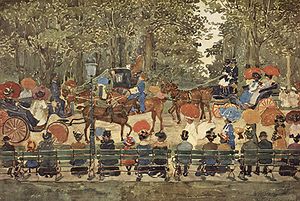
Central Park / Historie / Parkens grundlæggelse
Livet i Central Park, gengivet af Maurice Brazil Prendergasti 1901.
"Central Park er en park på Manhattan i New York City, USA. Den er 4,1 km lang og 825 m bred og har et areal på 3,4 km², og den er med sine omkring 25 millioner besøgende årligt den mest besøgte by-park i USA. Dens brug i mange film og tv-serier har desuden placeret den blandt de mest berømte parker i verden. Den administreres af byens park-udvalg, kaldet ""New York City Department of Parks and Recreation"".